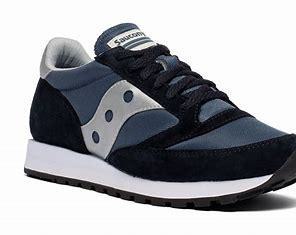
Brand: Saucony
Model: Jazz Original